Aakasame Haddu

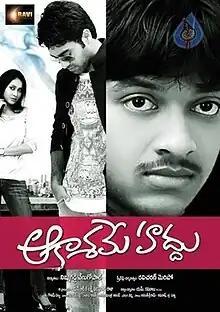
Official poster

Aakasame Haddu is a 2011 Indian Telugu-language romantic drama film Ravi Charan and starring Navdeep, Rajeev Saluri and Panchi Bora.